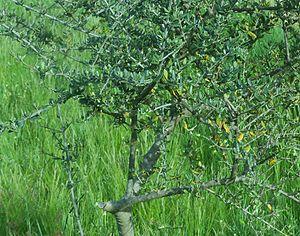
Olivier sauvage à allure d'Oléastre, en bordure de vigne (Claret, Héraut, France). Certaines feuilles sont attaquées par l'Oeil de Paon (Spilocea oleagina).
Le terme Olea désigne un taxon, le genre Olea, c'est-à-dire un ensemble de plantes ayant des caractéristiques communes. Trois sous-genres ont été créés à la suite des travaux de révision menés par le botaniste P.S. Green, Il aboutit à reconnaître et à regrouper 33 espèces et neuf sous-espèces parmi les nombreuses synonymies qui se sont établies en trois siècles de botanique et d'explorations du monde.
Olea europea L. subsp. europaea var. sylvestris Lehr, en français oléastre ou olivier sauvage, est la variété sauvage de l'olivier. L'oléastre serait un arbre originaire de l'Afrique du Nord où il pousse à l'état naturel mais il se trouverait plus au nord, dans la zone méditerranéenne européenne. En 2012, il est établi que son nom scientifique est Olea europaea subsp. euroapaea var. sylvestris. Il est considéré comme une ressource génétique importante.